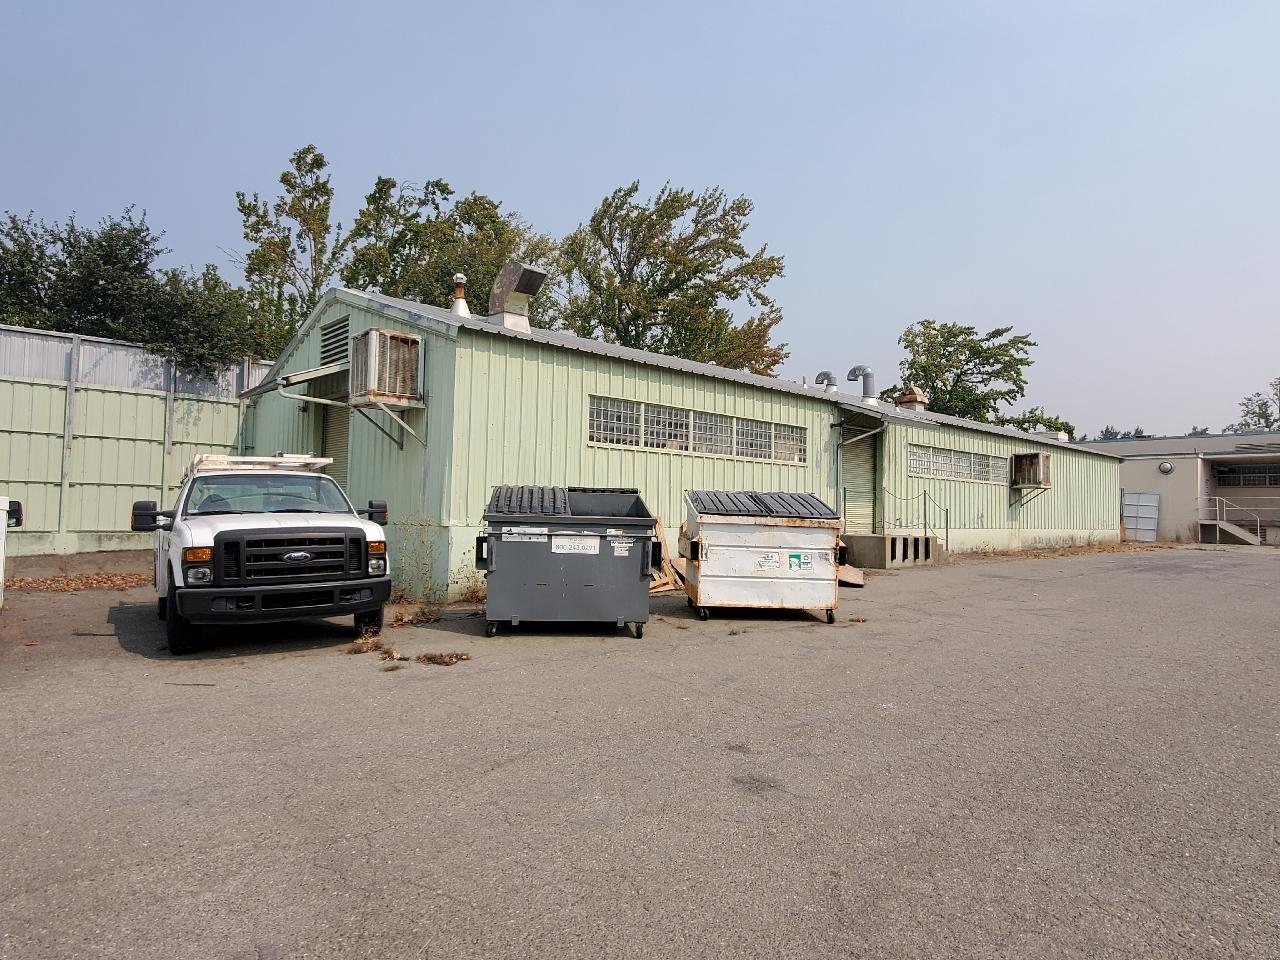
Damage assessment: no_damage